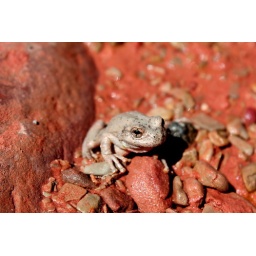
Found in a river bed in Utah.